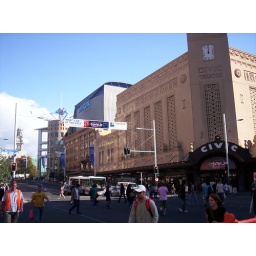
It still gets me that you can cross all over the street when the walk light turns green....